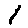
Label: 1